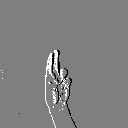
ASL letter: u